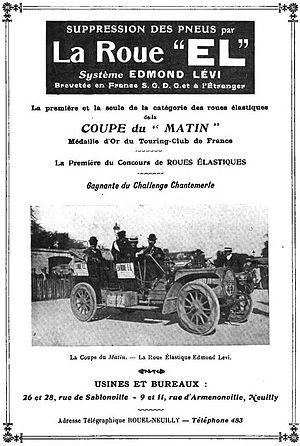
La roue increvable élastique 'EL' (1907)
Un pneu, apocope de bandage pneumatique, par opposition au bandage plein, est un solide souple de forme torique formé de gomme et autres matériaux textiles et / ou métalliques. Il est conçu pour être monté sur la jante d'une roue et gonflé avec un gaz sous pression, habituellement de l'air ou de l'azote. Il assure le contact de la roue avec le sol, procurant une certaine adhérence, un amortissement des chocs et des vibrations facilitant ainsi le déplacement des véhicules terrestres et autres véhicules en configuration terrestre.